Umair Haque

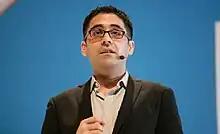
Haque at the NEXT Conference in 2009

Umair Haque is a British economist, consultant and author. He was the director of the Havas Media Lab, has previously blogged in the "Harvard Business Review" and is author of the book "The New Capitalist Manifesto: Building a Disruptively Better Business". The book sets the "incumbent" capitalists of the 20th century against the 21st "insurgents" and states that the latter are creating a more sustainable "new capitalism". He has written on economic and civilizational issues on the Medium writing platform but is now less active on Medium and prefers The Issue .